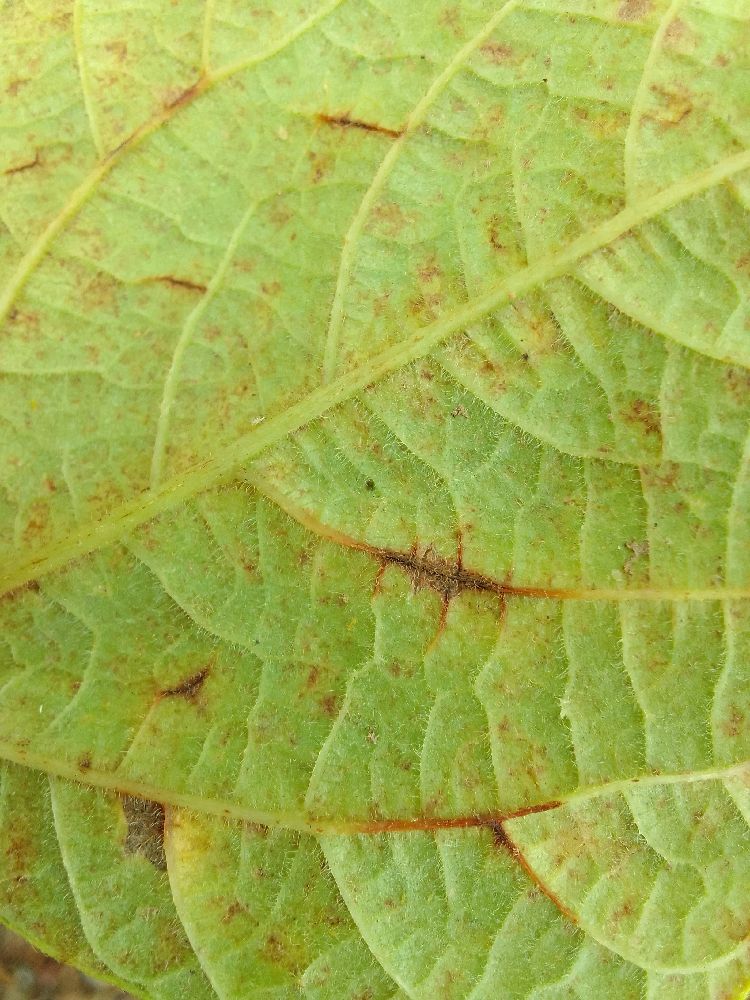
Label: anthracnose